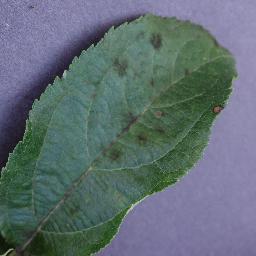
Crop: apple
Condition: scab